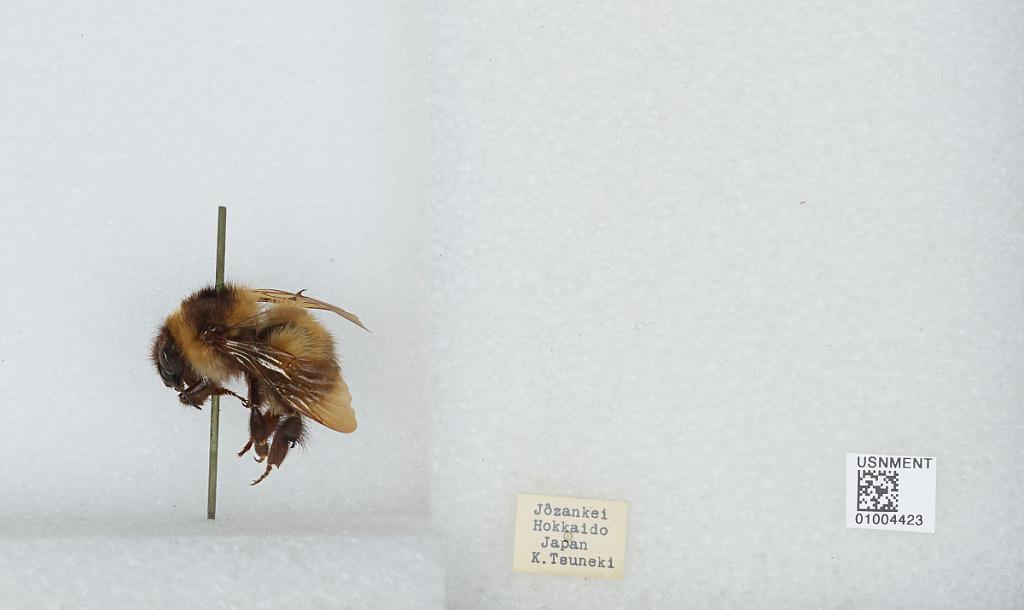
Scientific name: Bombus (Diversobombus) diversus Smith
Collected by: K. Tsuneki
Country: Japan
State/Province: Hokkaido
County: Jozankei